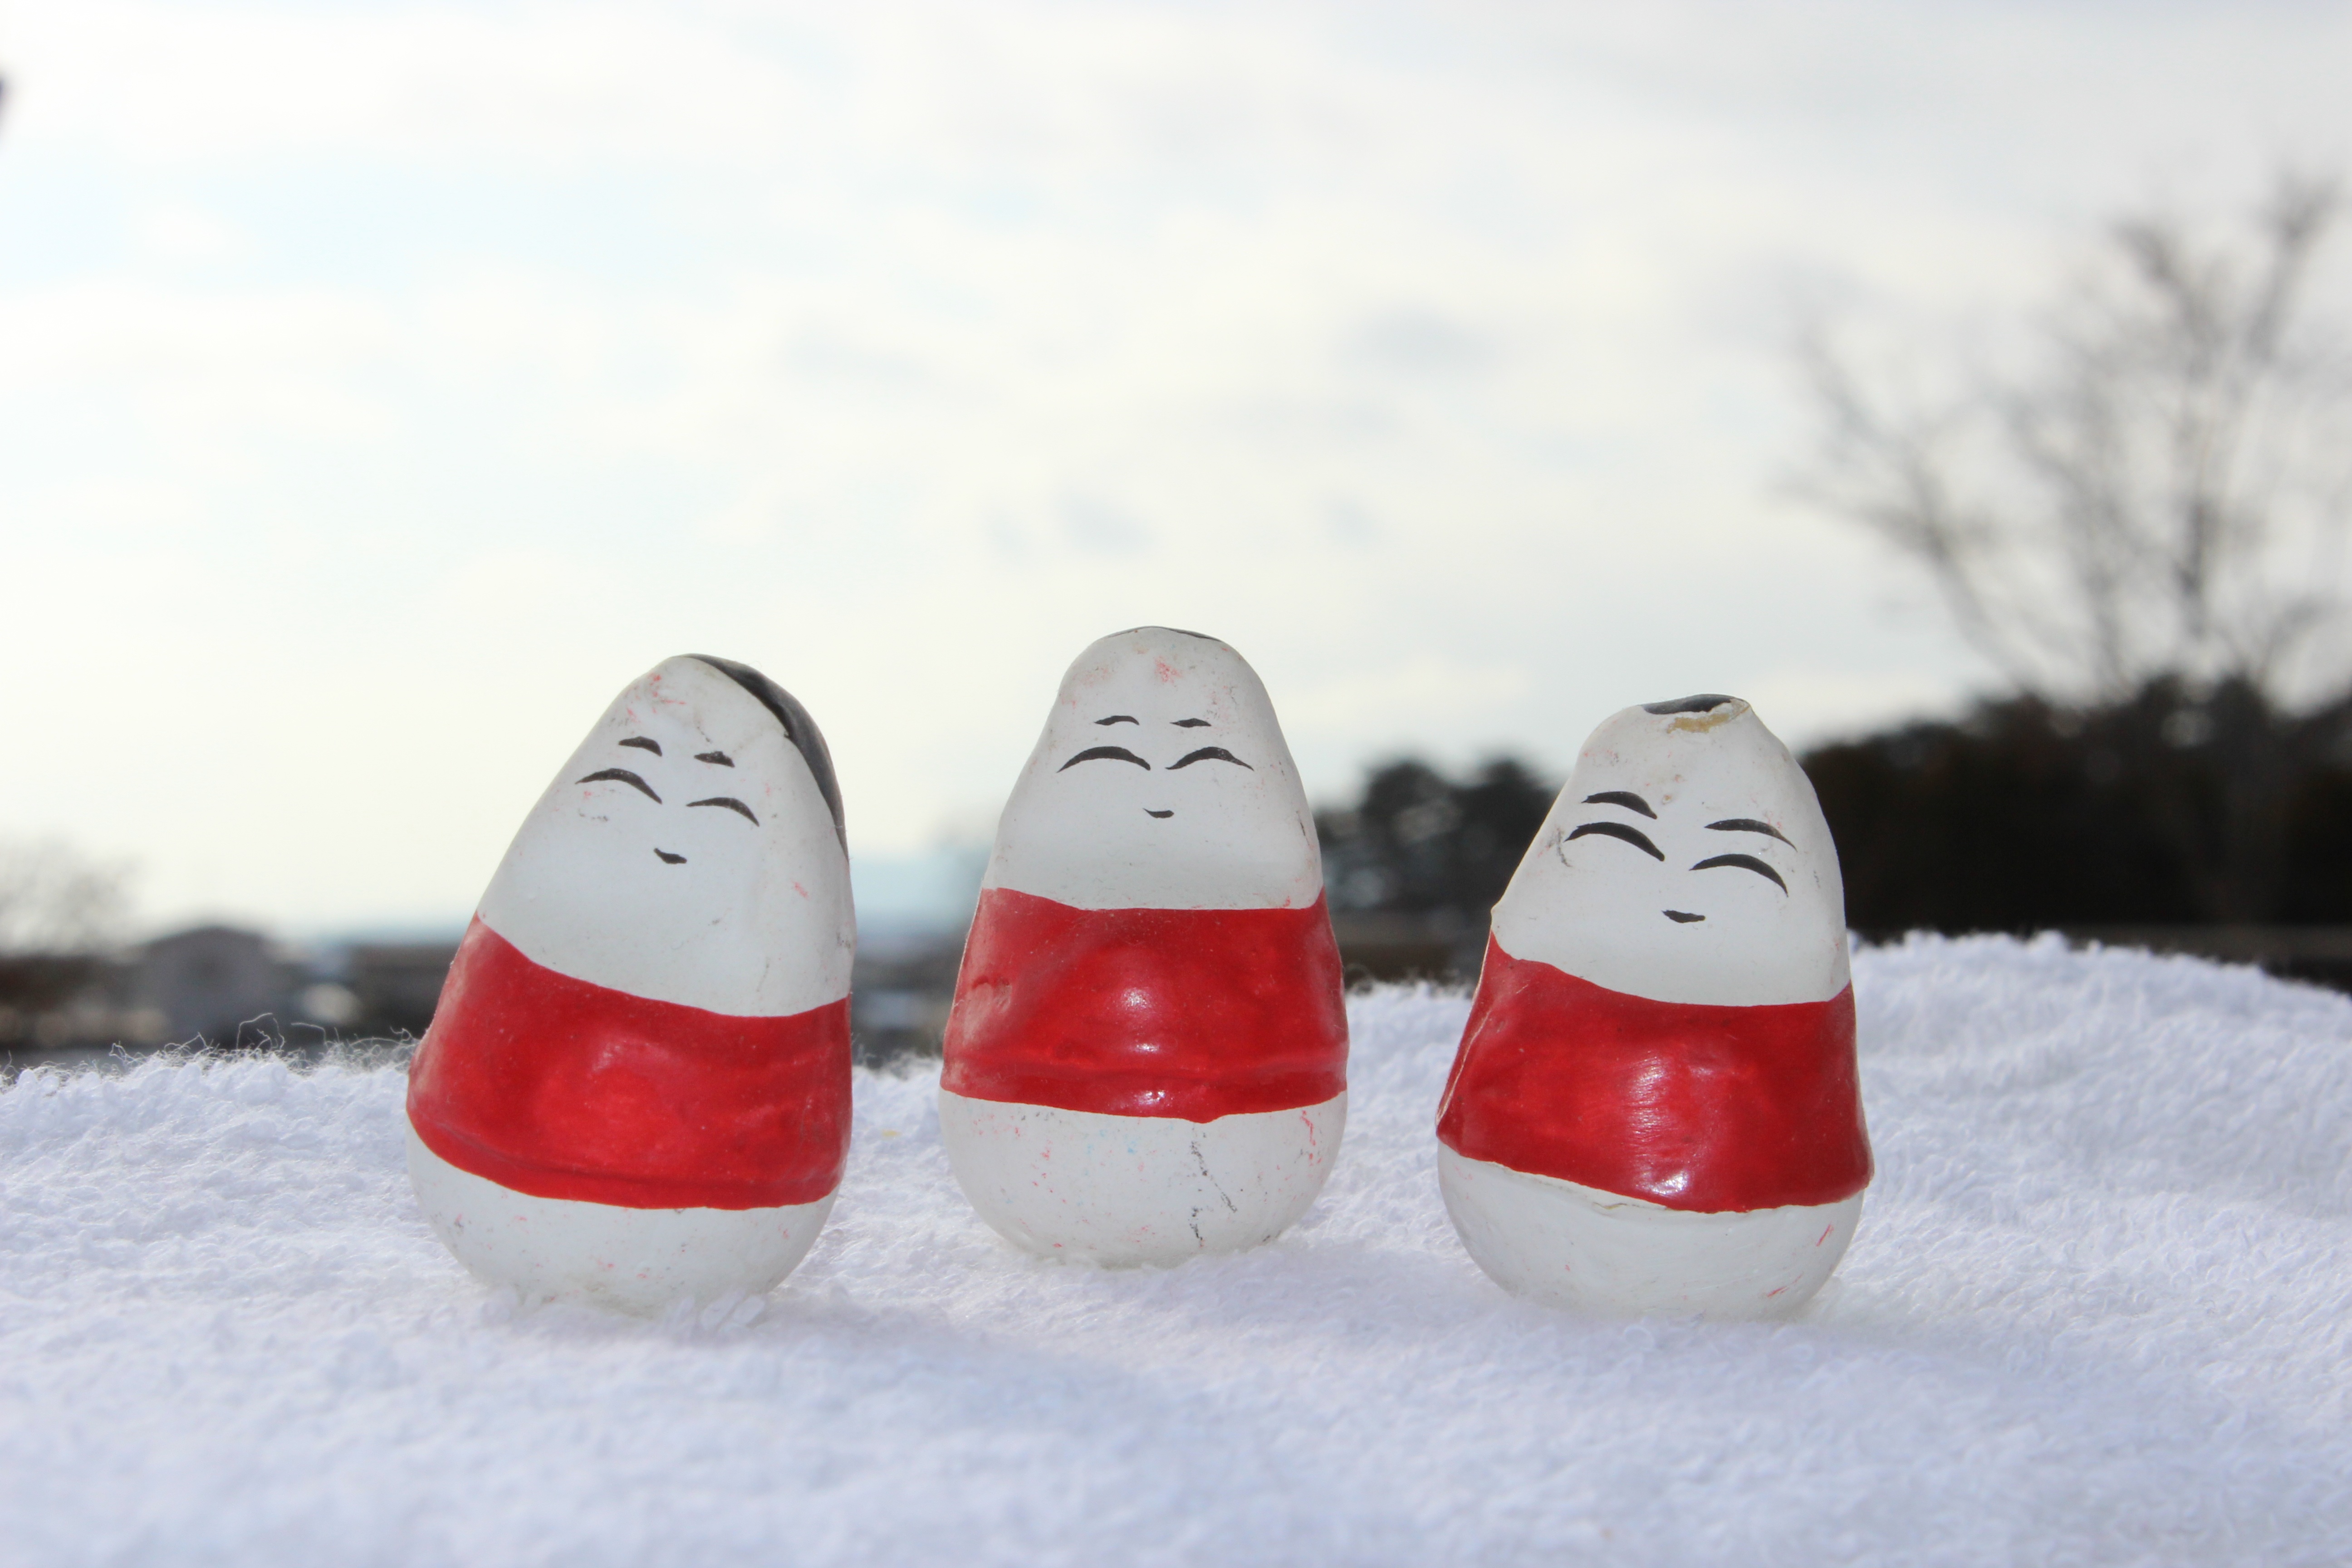
snow, winter, red, footwear, snowman, fukushima, okiagari koboshi, wakamatsu, wintry weather